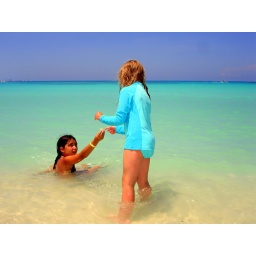
Audrey and Sierra search the &amp;quot;depths&amp;quot; of the ocean floor in search of pristine Caribbean treasures.